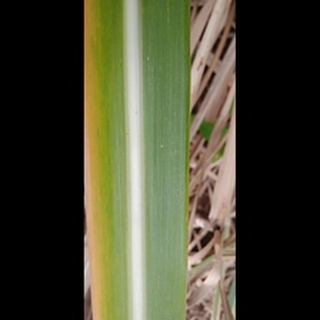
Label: sugarcane_yellow_leaf_disease